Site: brandenburg
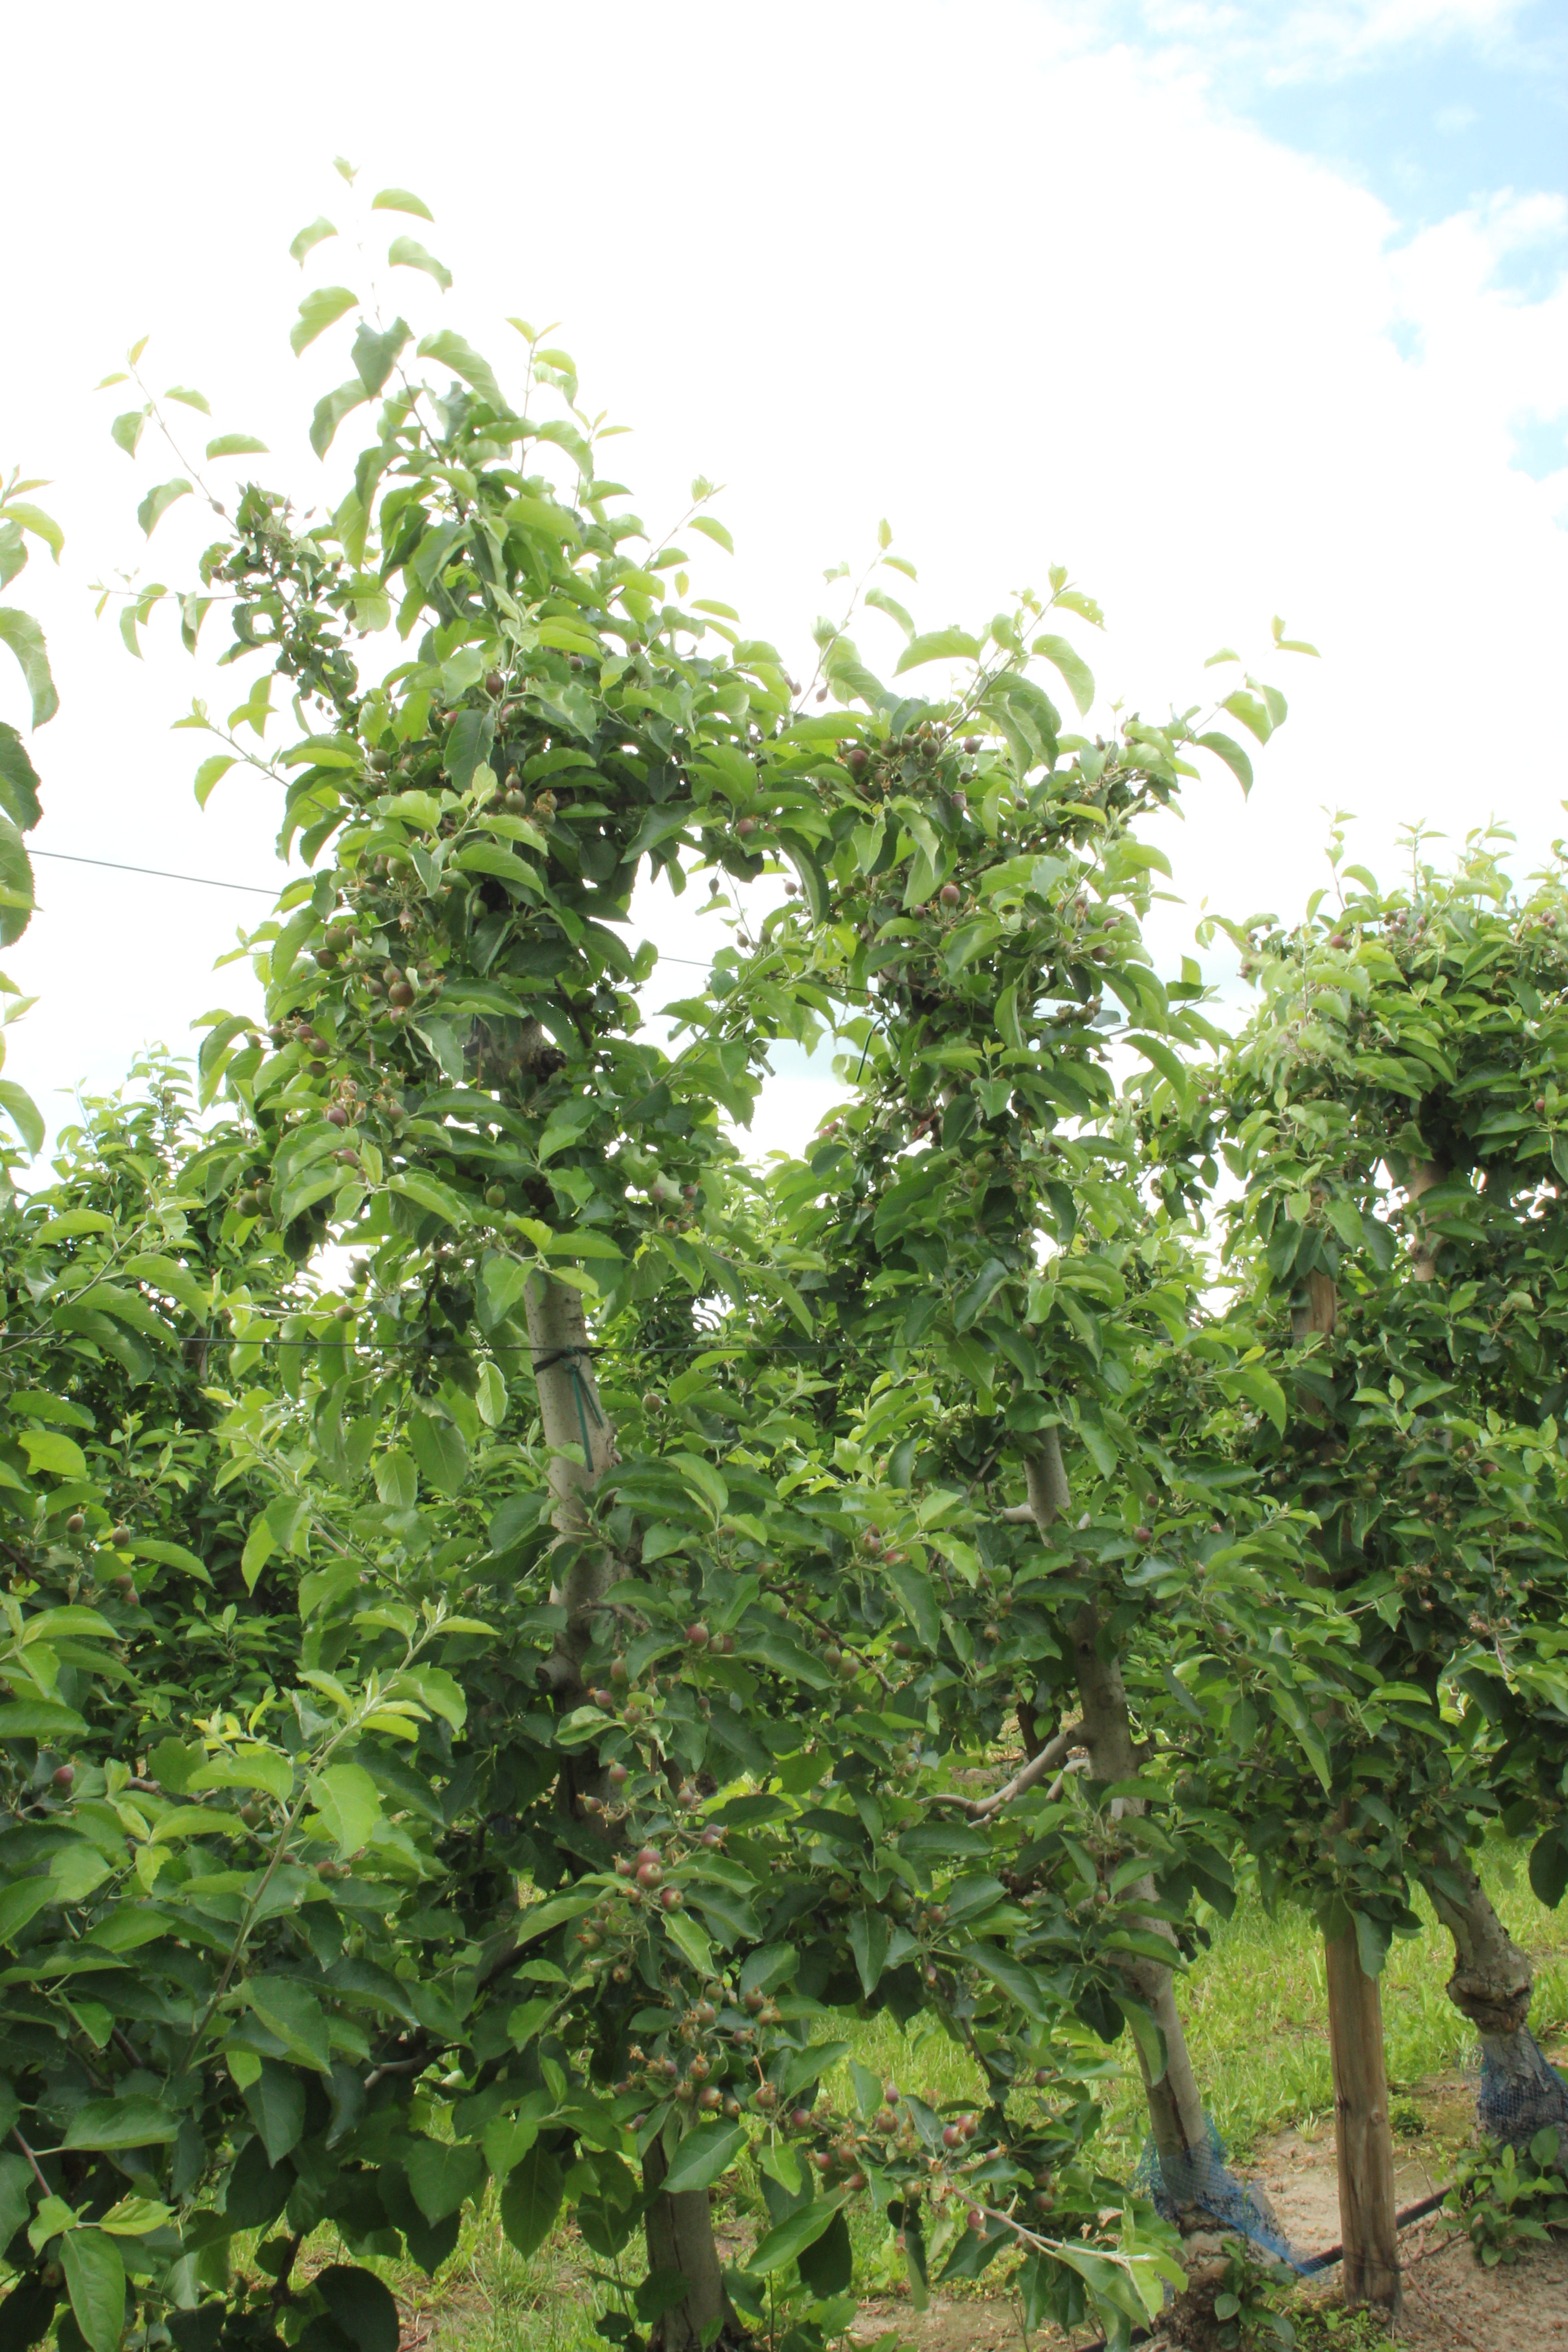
Growth stage (BBCH 72): Development of fruit